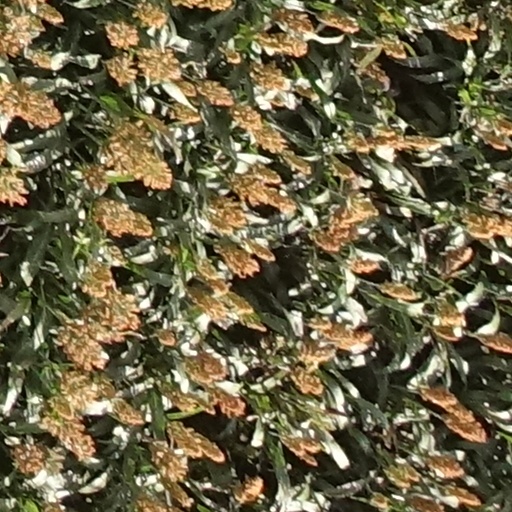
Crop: sorghum